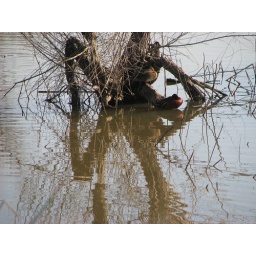
ducks in the tree